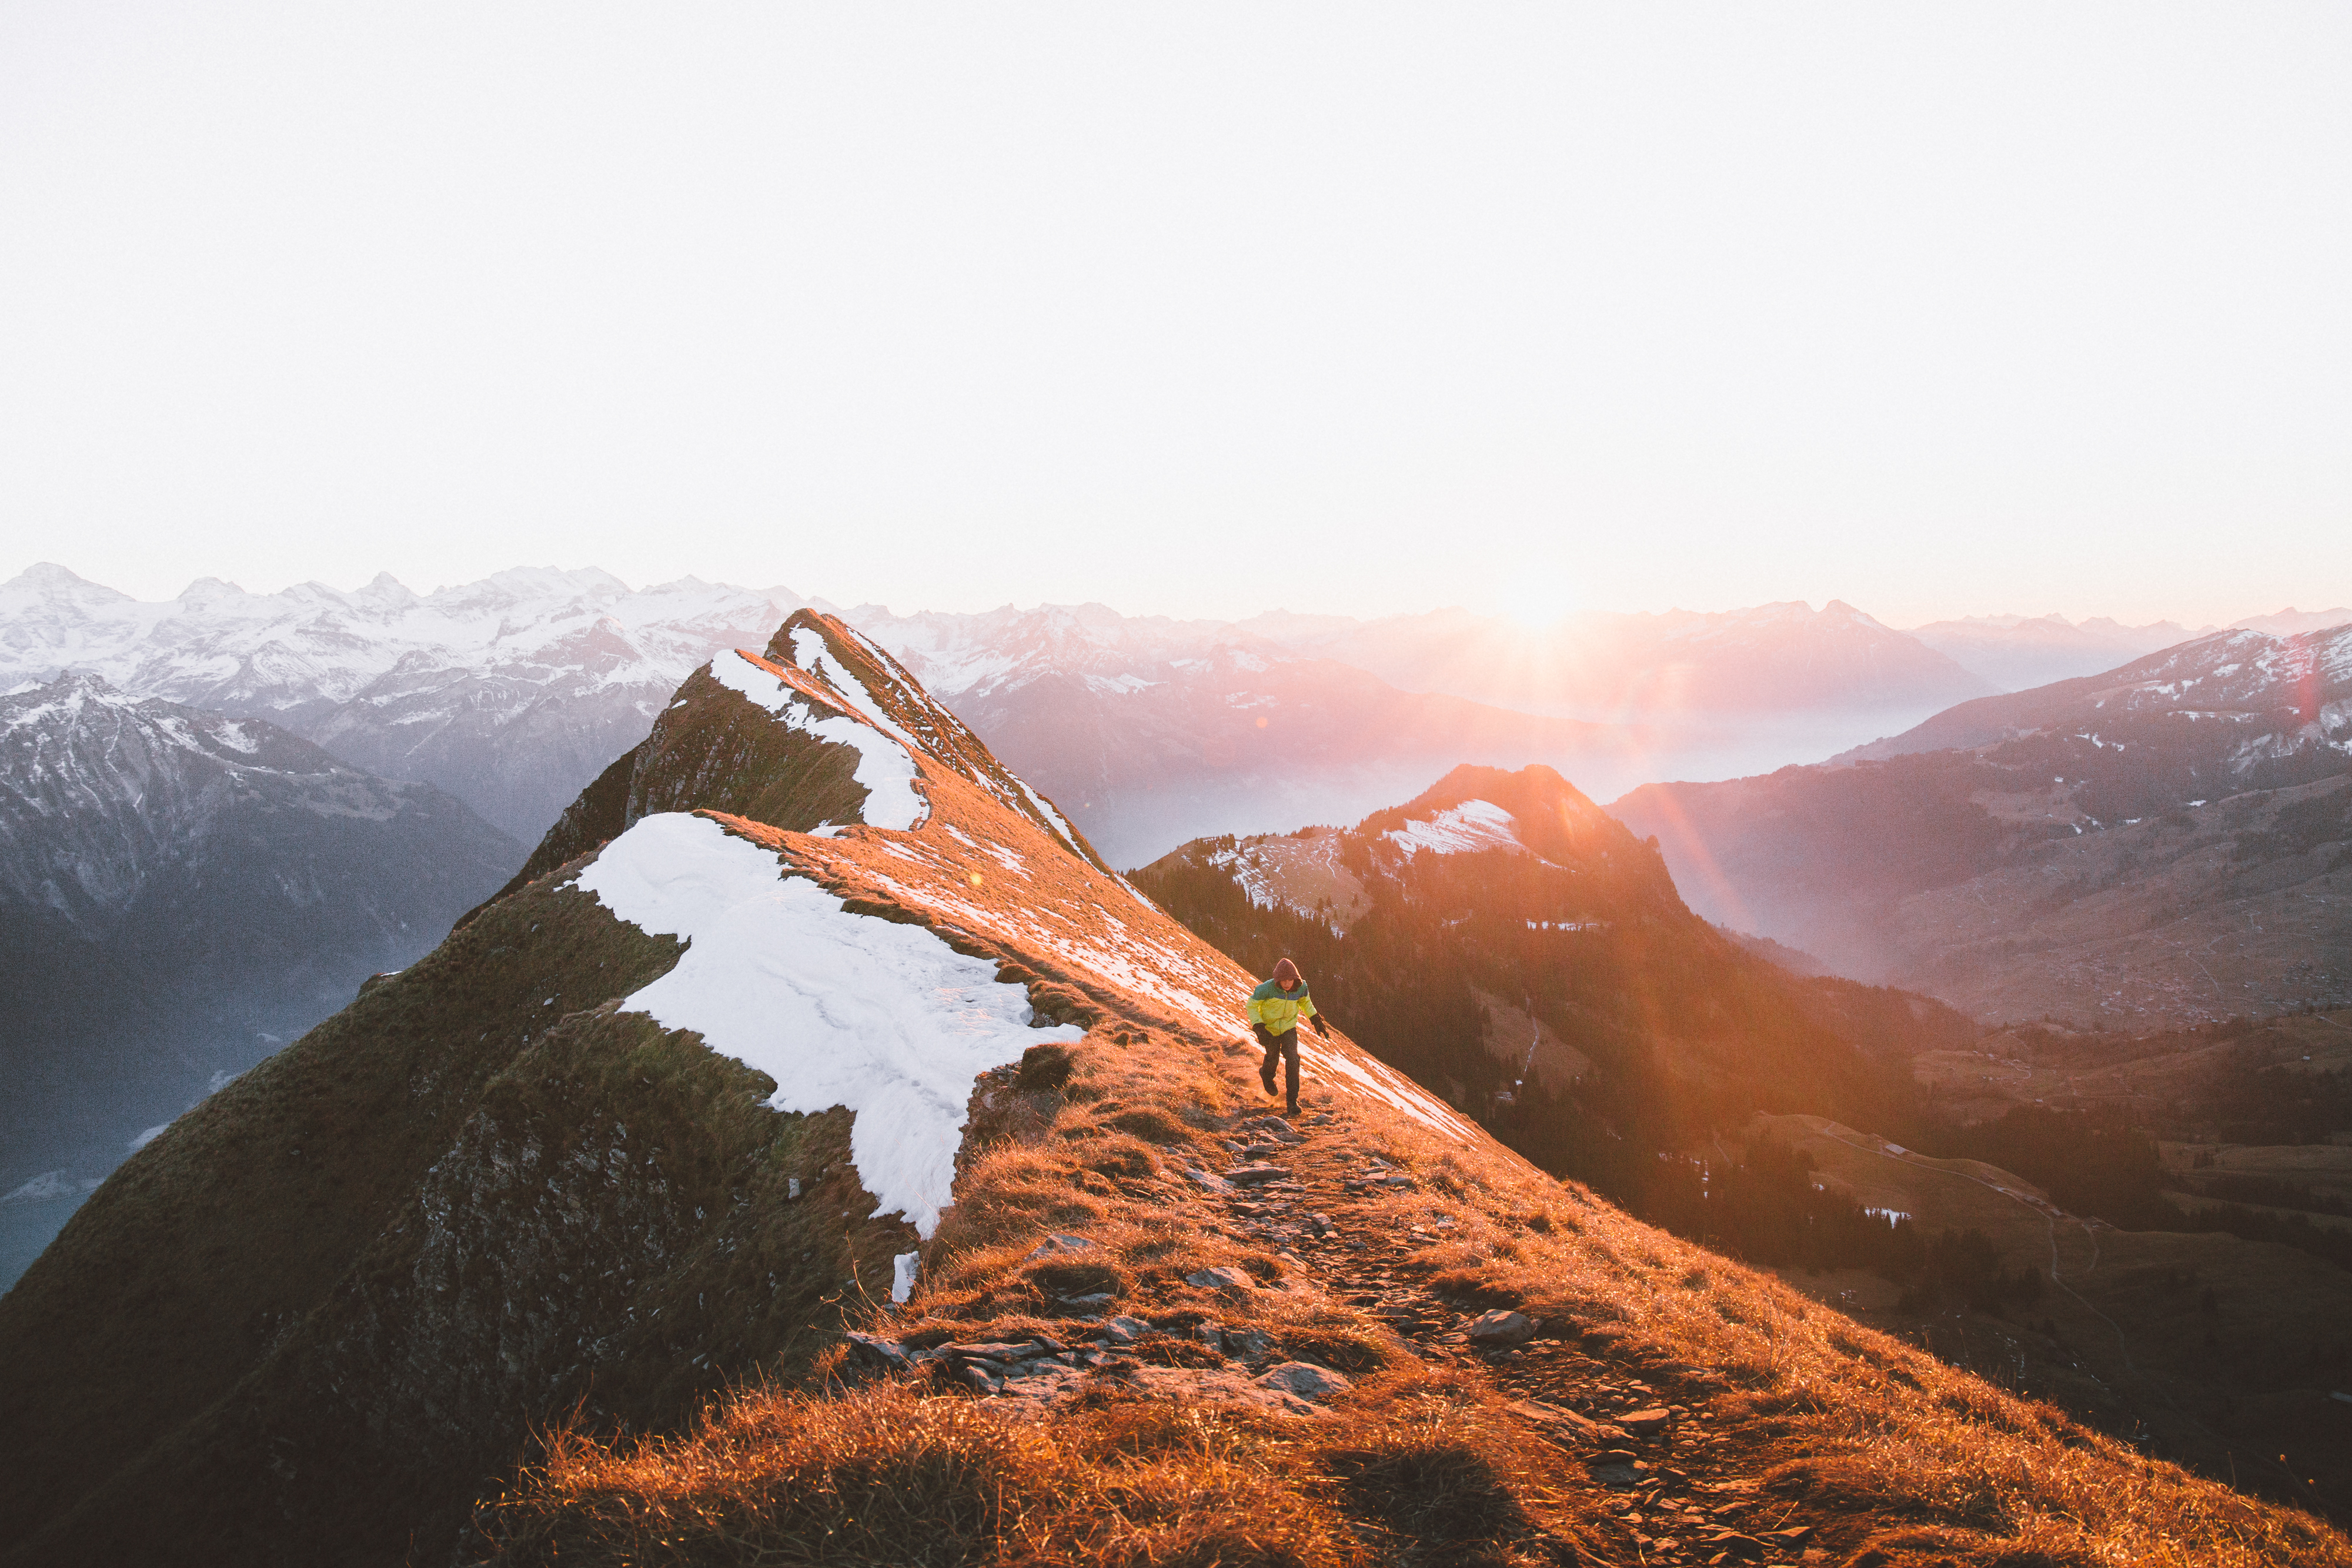
nature, mountain, snow, sunrise, morning, dawn, mountain range, ridge, summit, alps, plateau, landform, geographical feature, atmospheric phenomenon, mountainous landforms